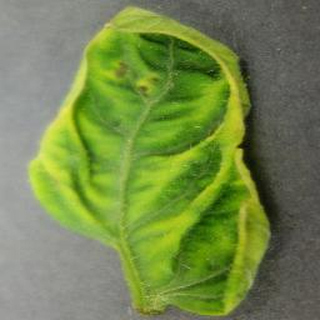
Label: tomato_yellow_leaf_curl_virus